Alphonso Smith

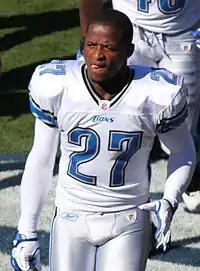
Smith with the Detroit Lions in 2011

Alphonso Smith, Jr. (born October 20, 1985) is an American former professional football player who was a cornerback for four seasons in the National Football League (NFL). Smith played college football for the Wake Forest Demon Deacons, and received consensus All-American honors. He was selected by the Denver Broncos in the second round of the 2009 NFL draft, and also played for the NFL's Detroit Lions.